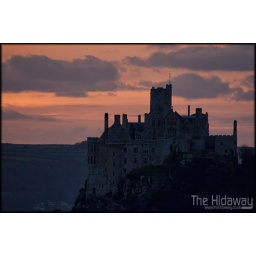
St.Michael's mount castle in the last bit of sunset light.